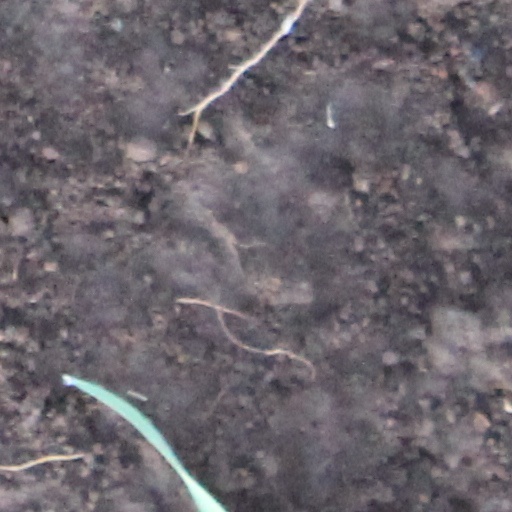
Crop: wheat